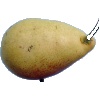
Label: Pear 2